Adieu l'ami

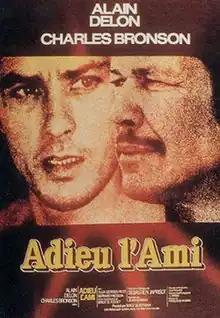
Theatrical release poster

Adieu l'ami (also known as Farewell, Friend, reissued as Honor Among Thieves) is a 1968 French-Italian heist crime film directed by Jean Herman and produced by Serge Silberman, with a screenplay by Sebastien Japrisot. The film was a great success in Europe and made Charles Bronson a star there after a career as a supporting actor in Hollywood.